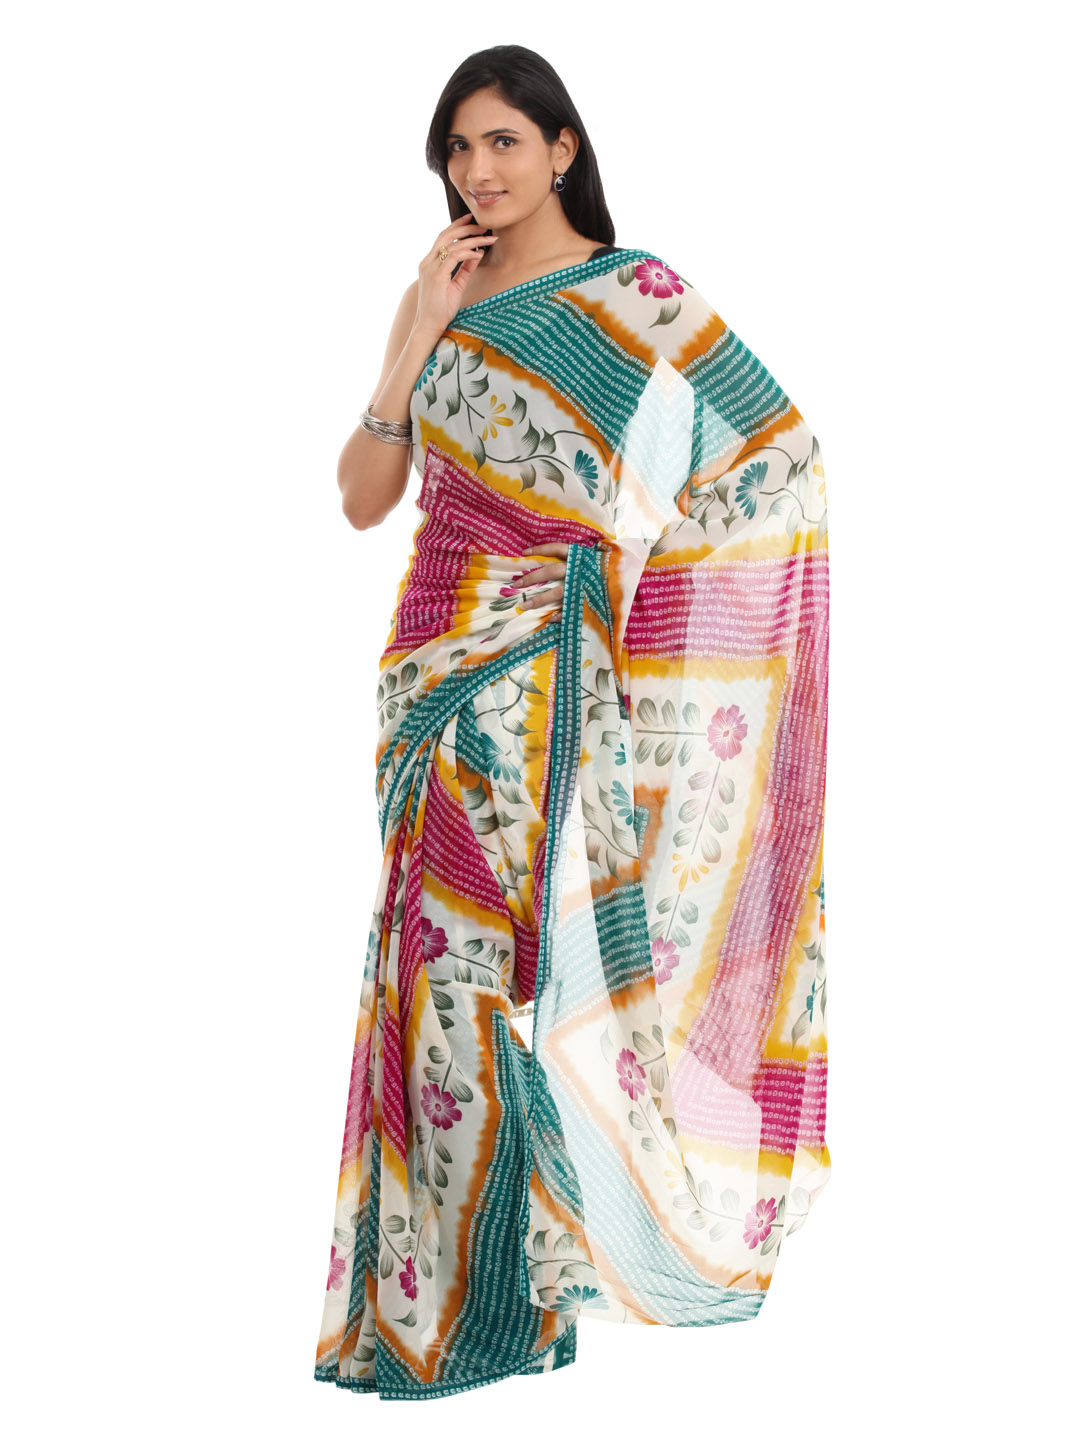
FNF Multi Coloured Printed Sari
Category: Apparel / Saree / Sarees
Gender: Women
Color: Multi
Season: Fall 2012
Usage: Ethnic